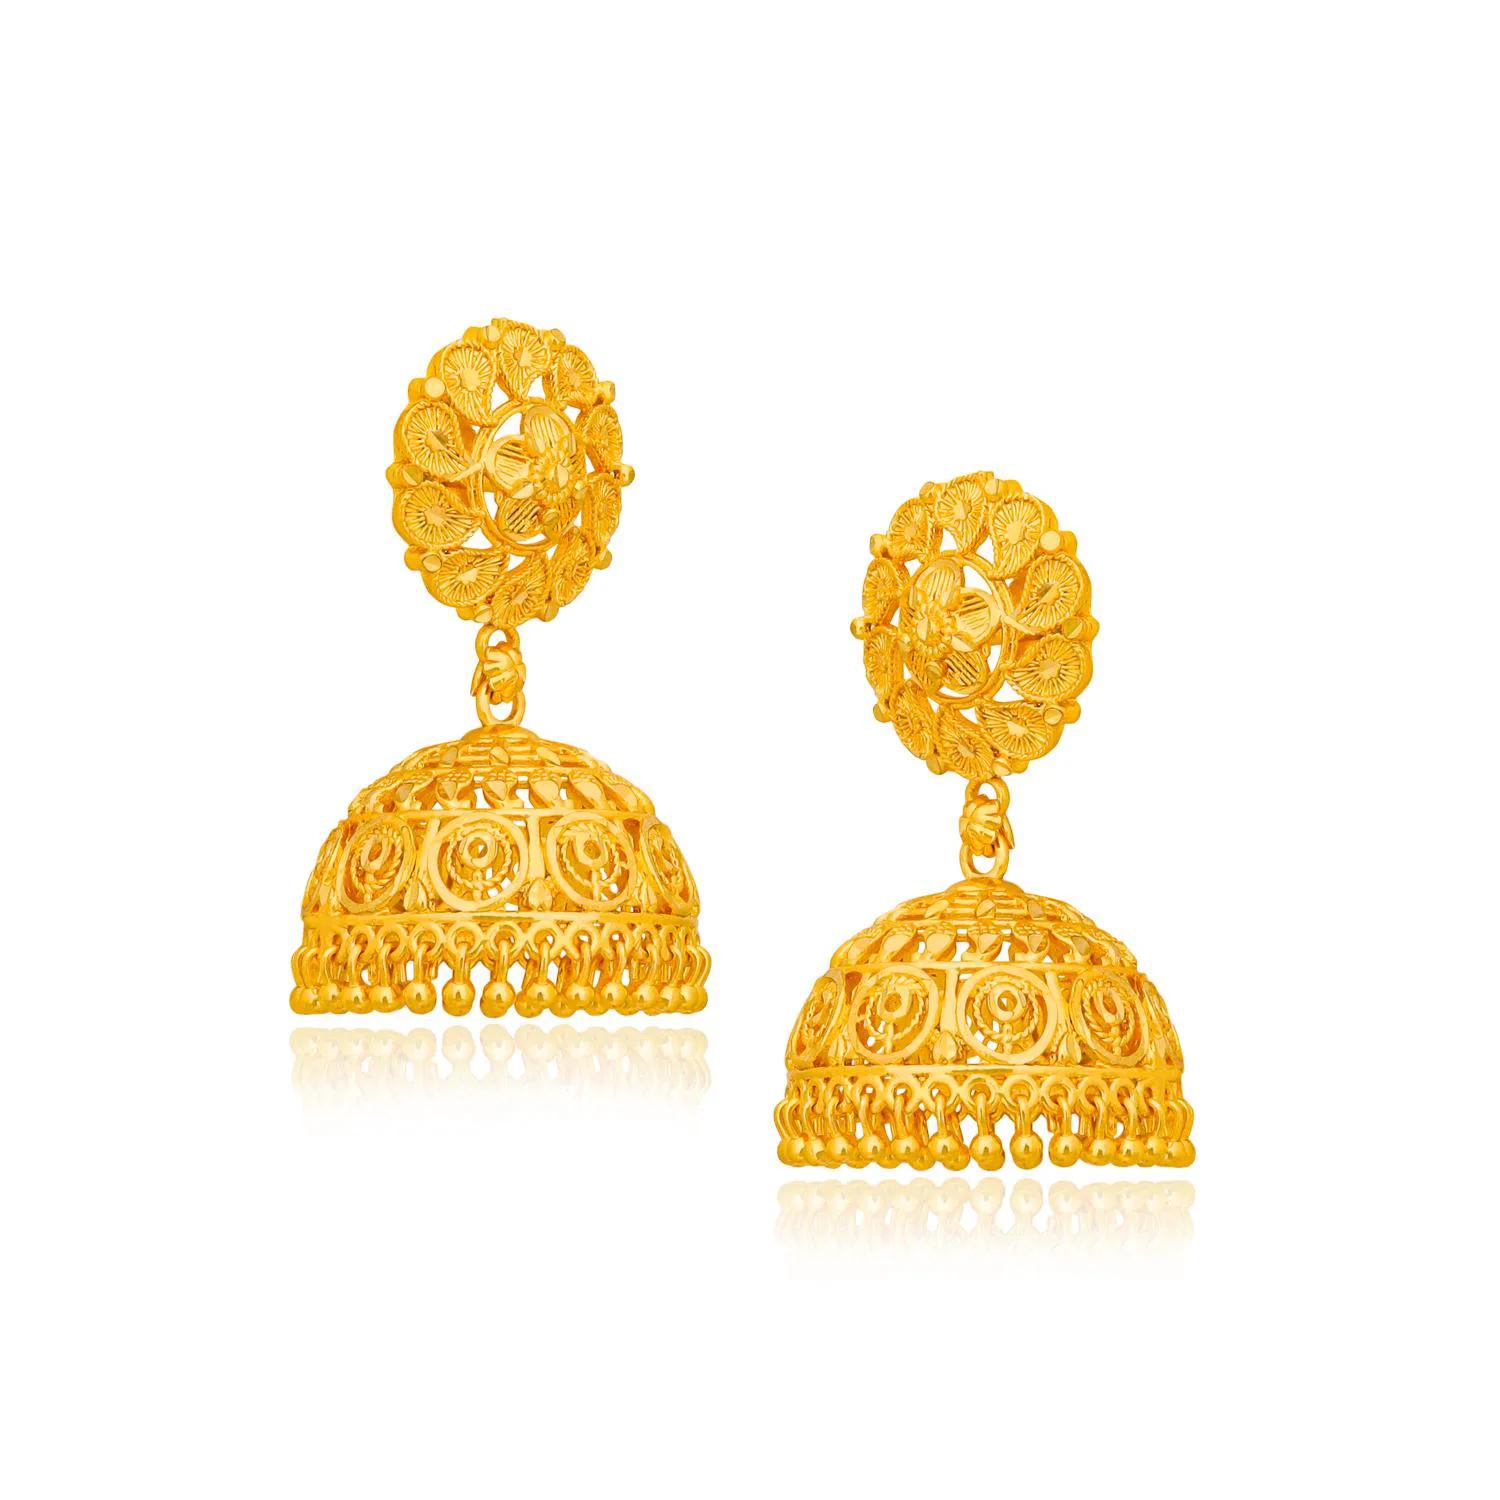
arch fashion Traditional Gold Platted Wedding Jumkhi Earrings Collection ERG2060
Type: Earrings
Brand: arch fashion
Price: Rs. 323
Featuring an ethereal combination of Rava work in the middle and Filigree work at the base, these rhombus shaped stud earrings are the perfect solution for when you want add a little glam to your ensemble.Whatever may be the occasion, trust this pair of drop earrings to perfectly complement your ensemble. Featuring an ethereal combination of Rava work in the middle and Filigree work at the base, these rhombus shaped stud earrings are the perfect solution for when you want add a little glam to your ensemble.Whatever may be the occasion, trust this pair of drop earrings to perfectly complement your ensemble.